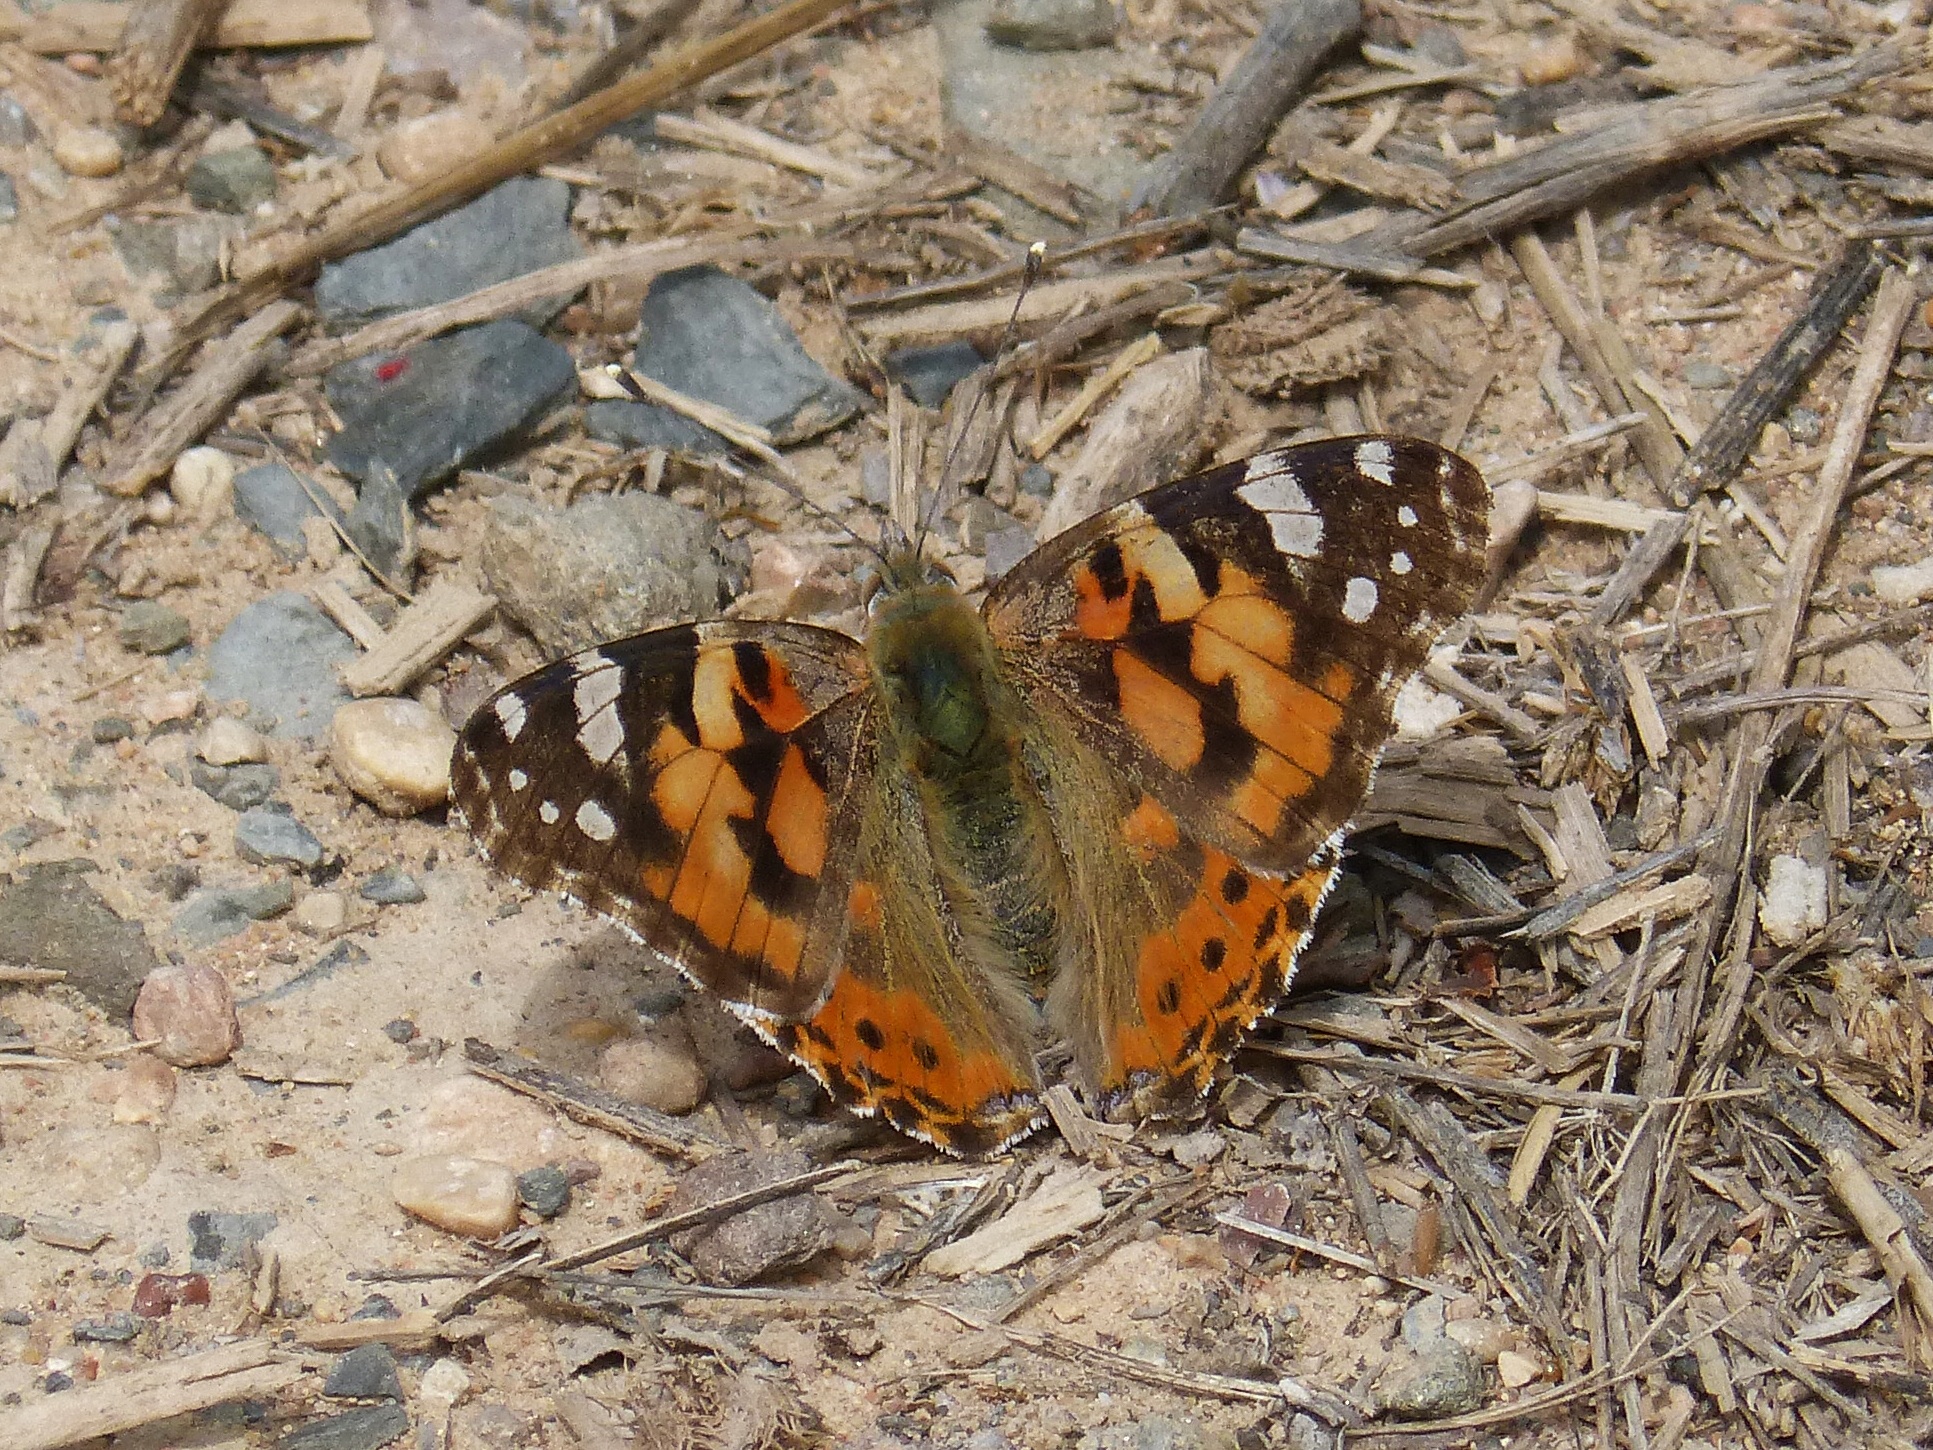
leaf, wildlife, insect, moth, butterfly, fauna, invertebrate, arthropod, vanessa cardui, vanesa from thistles, lepidopteran, moths and butterflies